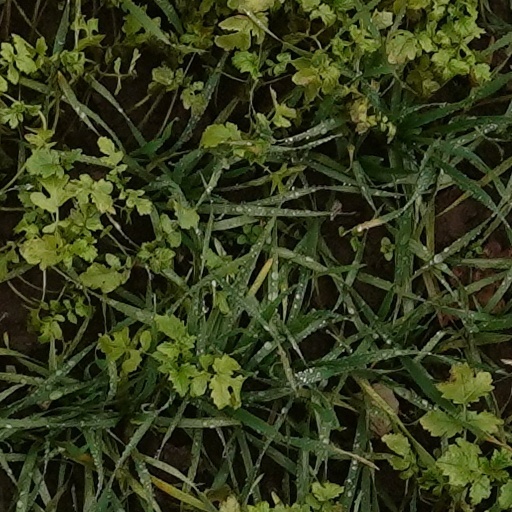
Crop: wheat